Super Bomberman R

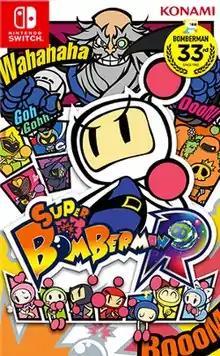
Packaging artwork for the Switch version

is an action-maze game developed by Konami and HexaDrive and published by Konami for the Nintendo Switch. The game was first released worldwide as a launch title for the console in March 2017, before releasing for PlayStation 4, Windows and Xbox One in June 2018. Part of the "Bomberman" franchise, it is the sixth installment of the "Super Bomberman" series and the first game in the series to be released in twenty years (following 1997's "Super Bomberman 5"). It is also the first "Bomberman" entry in the franchise to be developed for consoles following the dissolution of original series developer Hudson Soft in 2012.